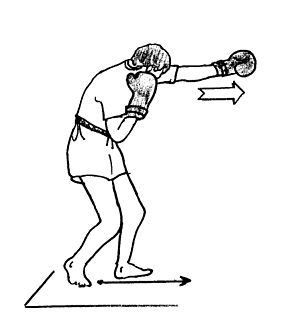
Skyggeboksning
Skyggeboksning
Skyggeboksning er en træningsform i boksesporten, hvor udøveren imiterer at bokse, for på den måde at arbejde med stærke og svage sider i sin boksning.